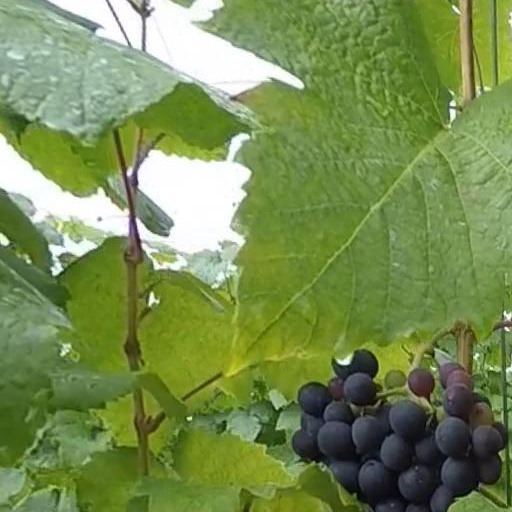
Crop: grape